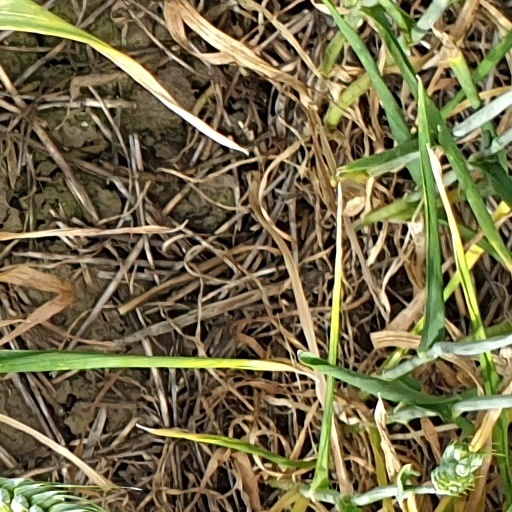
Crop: wheat